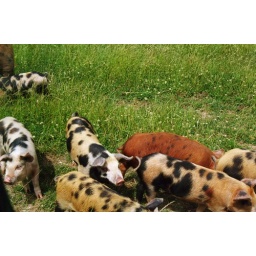
Spotted piglets foraging in grass in field on an organic farm.